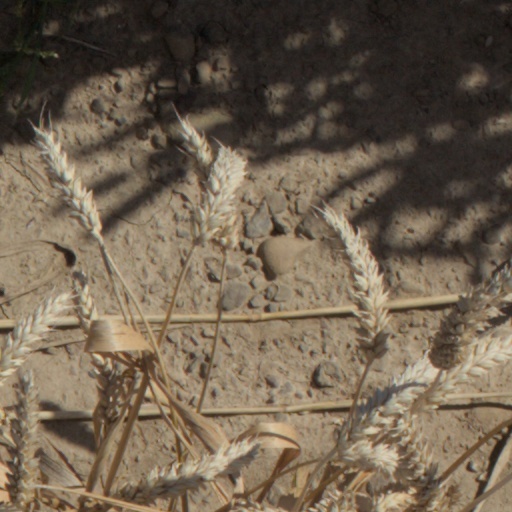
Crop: wheat